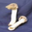
Label: mushroom